Ryōko Shinohara

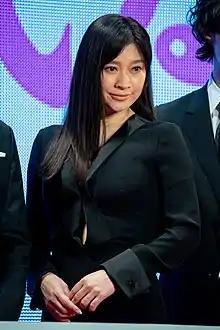

As a singer, she is best known for the 1994 song "Itoshisa to Setsunasa to Kokoro Zuyosa to" with producer Tetsuya Komuro, which charted at number one and made her the first female artist in Japan to record a double million in CD single sales. It was followed by the number one album "Lady Generation: Shukujo no Jidai" (1995). Shinohara's musical output saw waning commercial reception in the latter half of the decade, at which she began concentrating on her acting career.